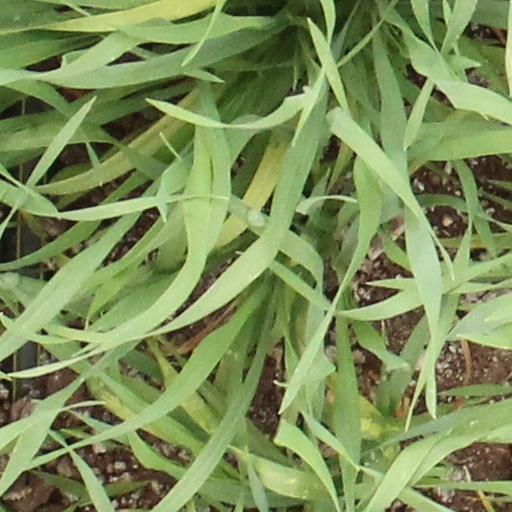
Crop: wheat